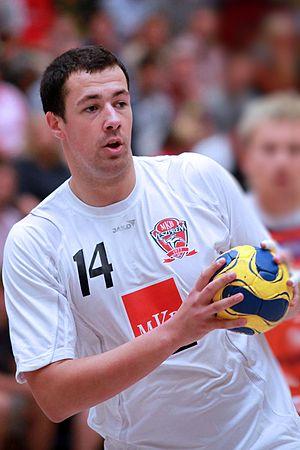
Bačka Palanka est une ville et une municipalité de Serbie situées dans la province autonome de Voïvodine. Elles font partie du district de Bačka méridionale. Au recensement de 2011, la ville comptait 28 239 habitants et la municipalité dont elle est le centre 55 528.
Marko Vujin, né le 7 décembre 1984 à Bačka Palanka, est un joueur de handball serbe. Il mesure 2,01 mètres et pèse 104 kilos. Il joue au poste d'arrière droit et évolue depuis la saison 2019-2020 pour le club portugais du Sporting CP. International serbe, il est vice-champion d'Europe en 2012.